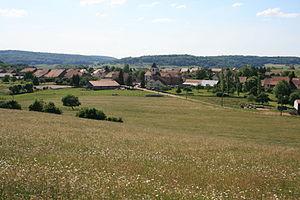
Autrey-les-Cerre ( Haute-Saône ) vue générale du village depuis la route de Montjustin
Autrey-lès-Cerre est une commune française située dans le département de la Haute-Saône, en région Bourgogne-Franche-Comté. Elle fait partie du canton de Noroy-le-Bourg et de la communauté de communes du Triangle Vert. Ses habitants sont appelés les Autréziens et les Autréziennes.